Bill Curtsinger

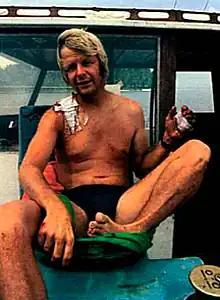
Curtsinger after an encounter with a Grey reef shark.

In January 1995 "National Geographic" published an article photographed and written by Curtsinger about grey reef sharks. In a subsection of the story, he reminisces about a 1973 encounter with the same species of sharks in the Micronesian lagoon in the Caroline Islands.